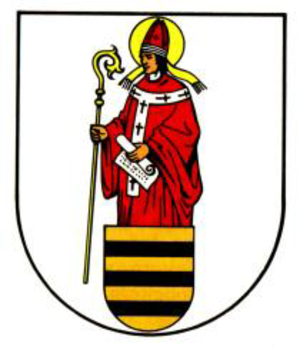
Lengenfeld est une ville de Saxe, située dans l'arrondissement du Vogtland, dans le district de Chemnitz.